List of California Golden Bears men's basketball head coaches

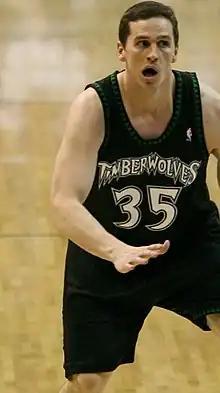
Mark Madsen, the current head coach of the California Golden Bears.

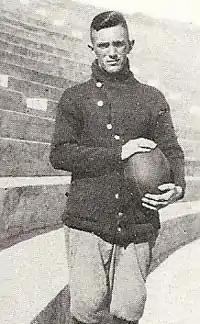
Nibs Price, the winningest head coach in Golden Bears men's basketball history.

The following is a list of California Golden Bears men's basketball head coaches. There have been 19 head coaches of the Golden Bears in their 114-season history.